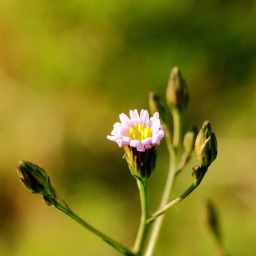
Little flower by the river